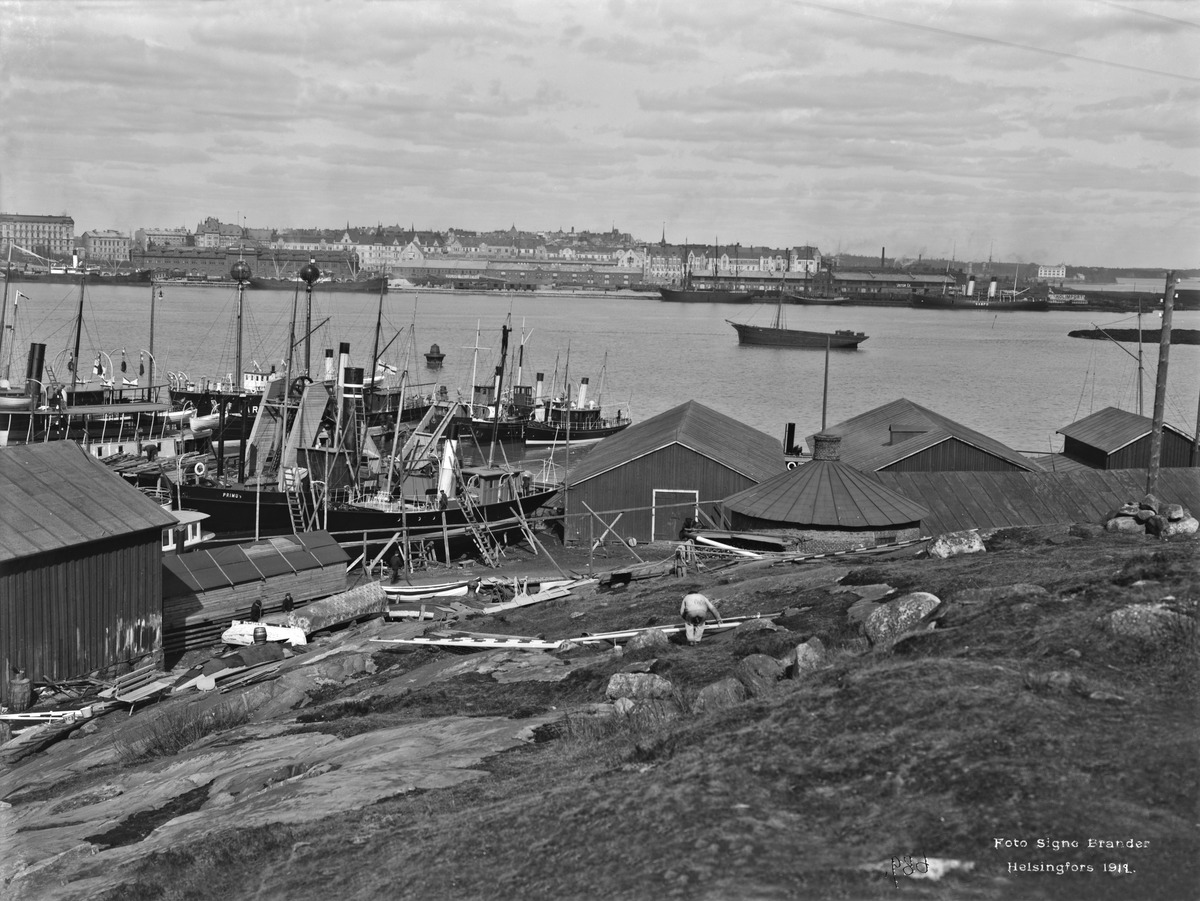
Laivaveistämö Helsingfors Skeppsvarf & Mekaniska Verkstad Eteläsatamassa, Saunakatu 3 (=)
sisällön kuvaus: Laivaveistämö Helsingfors Skeppsvarf & Mekaniska Verkstad Eteläsatamassa, Saunakatu 3 (=).  Taustalla Katajanokka.  Kuvattu Myllytie 4:stä koilliseen. mustavalkoinen
Kuvaaja: Brander, Signe, valokuvaaja
Ajankohta: kuvausaika 1912
Paikka: Suomi, Uusimaa, Helsinki, Kaivopuisto Helsinki, Olympiaranta 3. Olympialaituri
Aiheet: Helsingfors Skeppsvarf & Mekaniska Verkstad, satamat, laivat, telakat, laivanrakennus, teollisuus